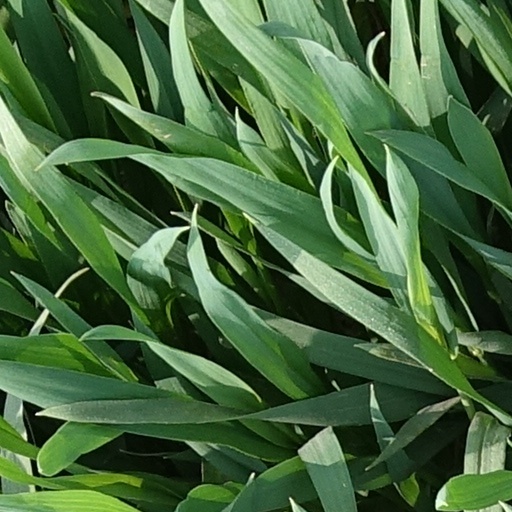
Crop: wheat